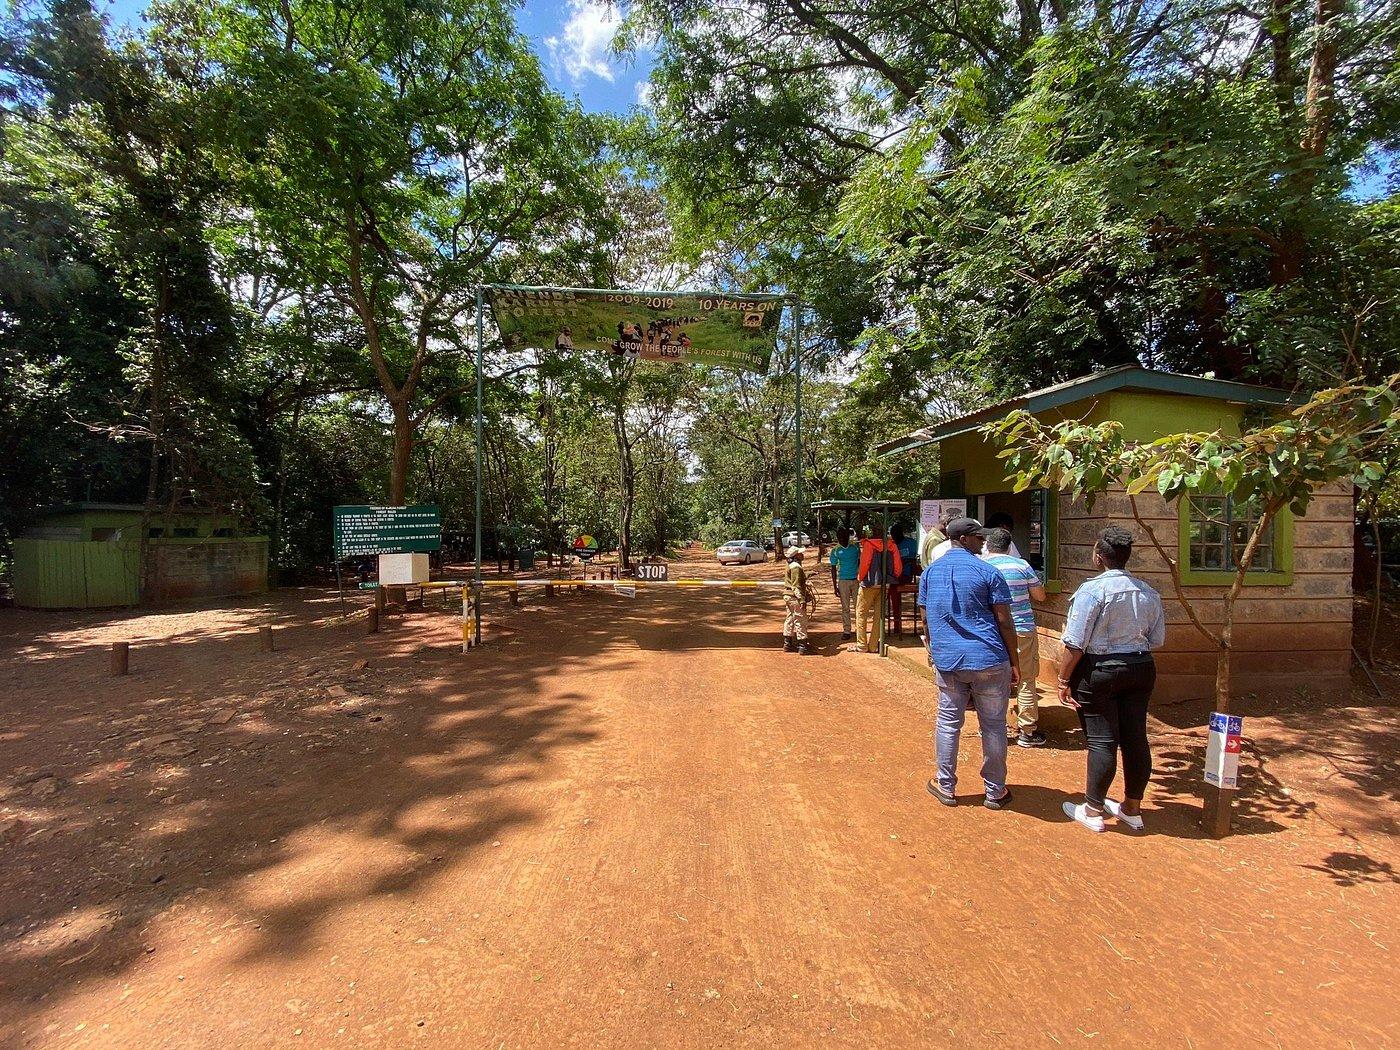
Aina ya samaki wa kamba wako kwenye sahani nyeupe kando yake ikiwamo mchele uliyoviringwa na limau zilizokatwa vipande viwili pamoja na supu iliyoko katika bakuli.